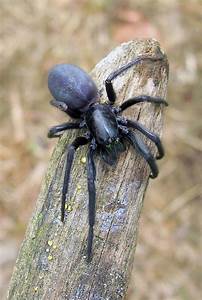
Label: spider